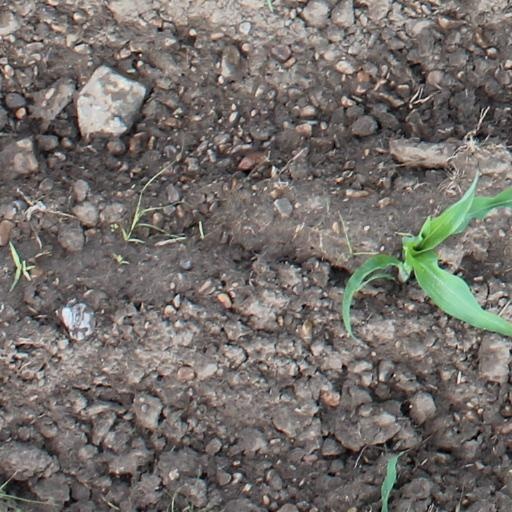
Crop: maize; corn